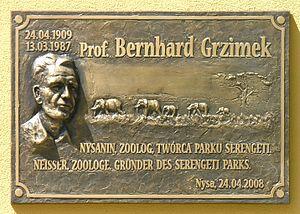
Bernhard Grzimek, né le 24 avril 1909 à Neisse, en Haute-Silésie, et mort le 13 mars 1987 à Francfort-sur-le-Main, est un zoologiste allemand. Vétérinaire de formation, il fut directeur du Zoo de Francfort sur le Main. Il fut un protecteur actif de la nature, notamment du parc national du Serengeti, en Tanzanie.